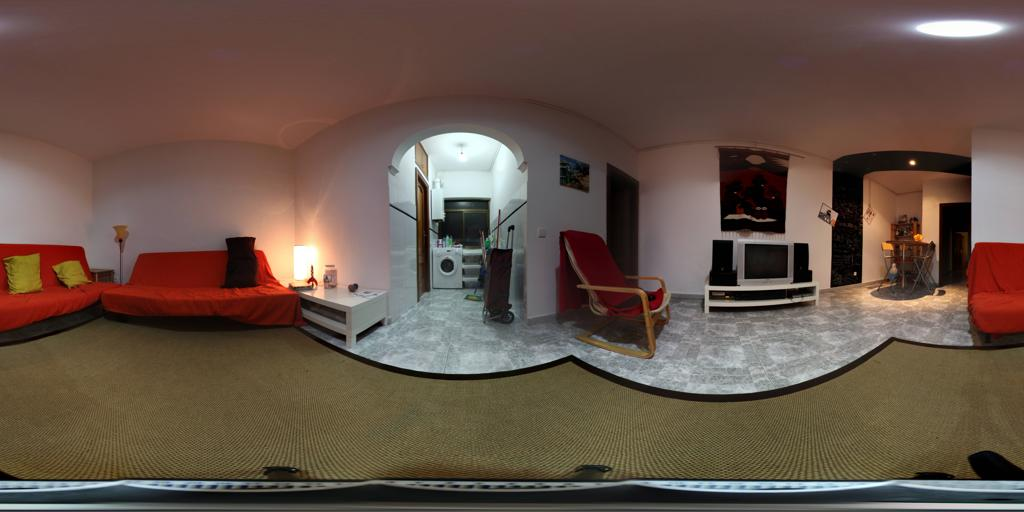
Referred object: The television opposite the sofa

Referred object: turn right to find the red armchair beside the TV

Referred object: the red armchair opposite the TV